Kowloon Park

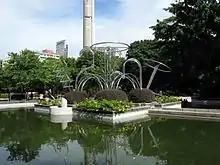
Pool Pavilion

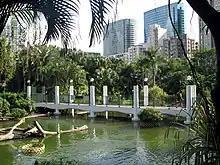
Bird Lake

There is a tree walk located next to the Rose Garden. There are also some stone wall trees growing on the walls adjacent to aviary pond in Kowloon Park.